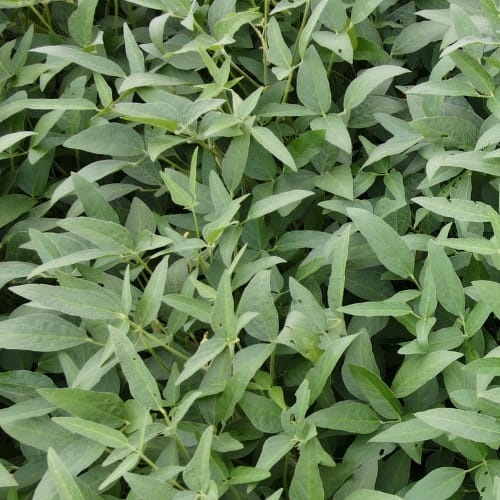
Label: Diabrotica_speciosa